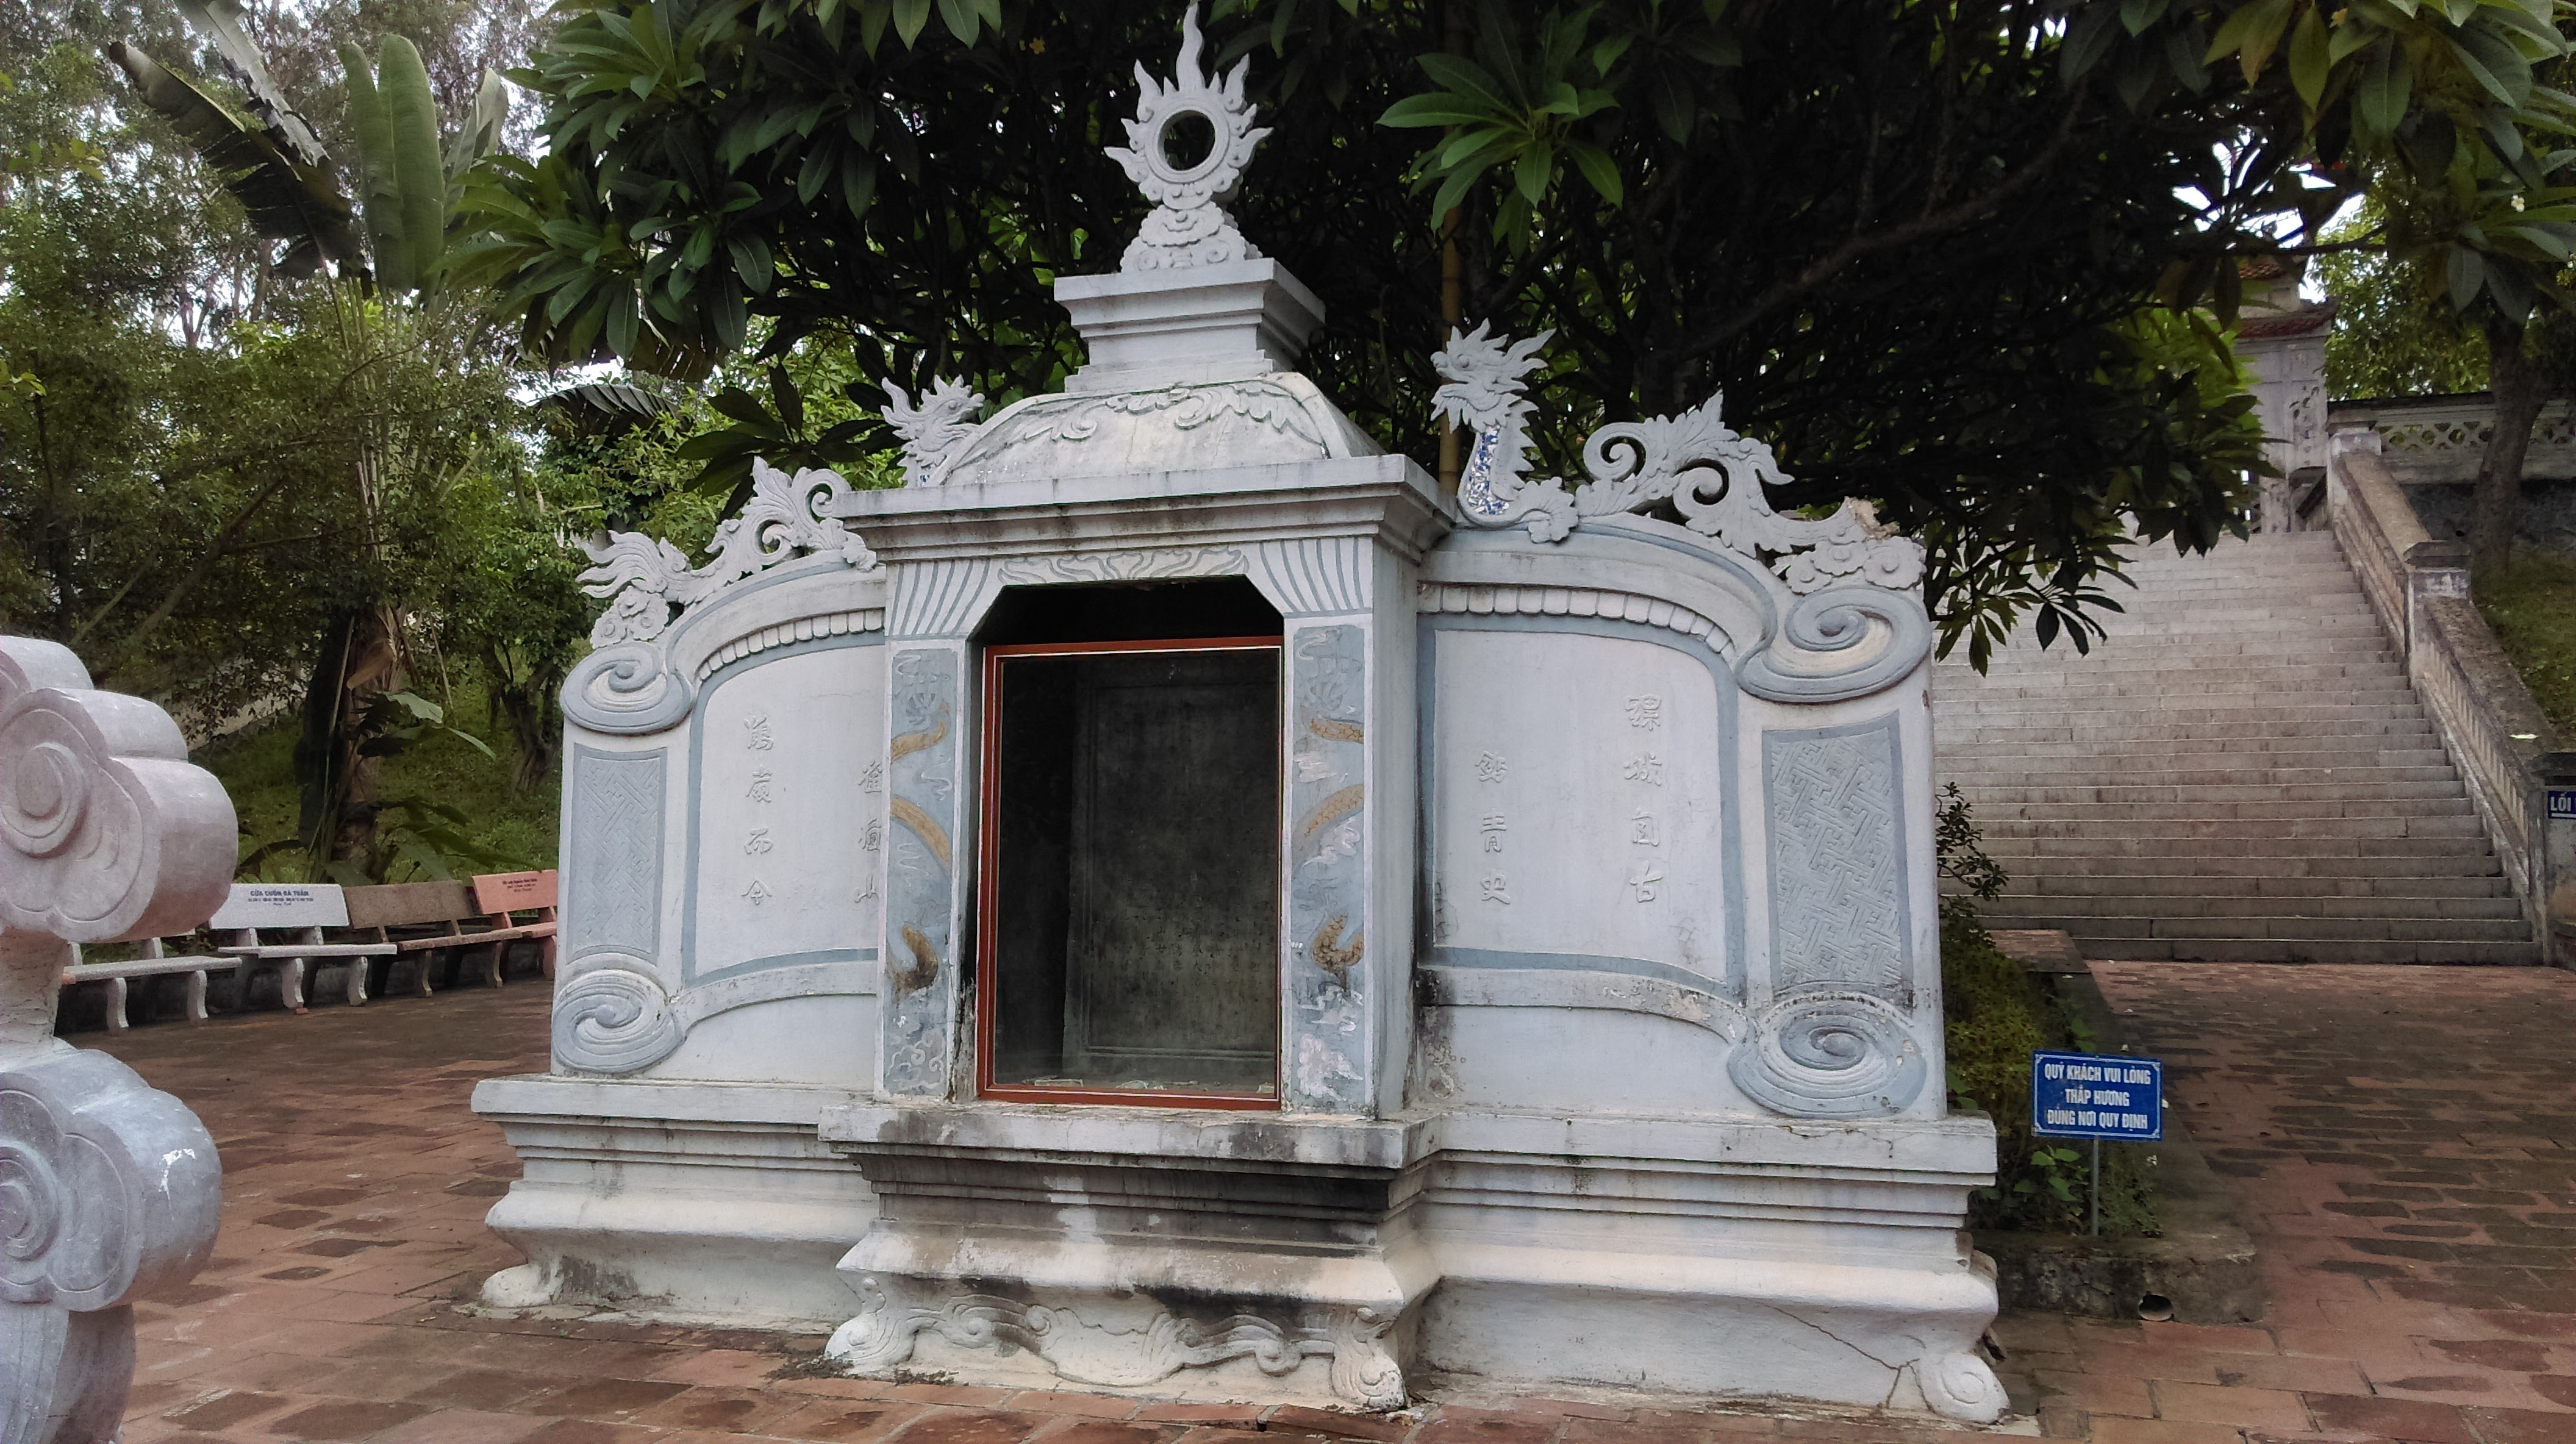
user: text: Biển báo ở phía dưới bên phải có màu gì?
assistant: text: Màu xanh.

user: text: Có bao nhiêu đầu rồng được chạm khắc rõ ràng trên cấu trúc đá chính?
assistant: text: Hai.

user: text: Nội dung chính của biển báo màu xanh là gì?
assistant: text: Quý khách vui lòng thắp hương đúng nơi quy định.

user: text: Hoạt động văn hóa truyền thống nào được nhắc đến trên biển báo trong ảnh?
assistant: text: Thắp hương.

user: text: Cấu trúc đá chính trong ảnh thường được sử dụng cho mục đích gì, và khách tham quan được yêu cầu làm gì liên quan đến hoạt động đó?
assistant: text: Nó thường được dùng làm bàn thờ hoặc nơi đặt lư hương để thắp hương. Khách tham quan được yêu cầu thắp hương đúng nơi quy định.